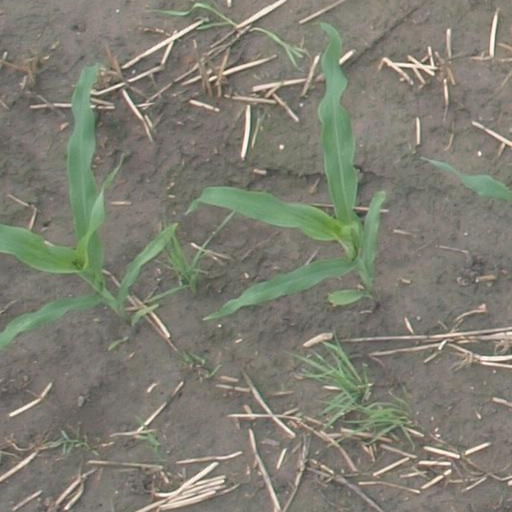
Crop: maize; corn